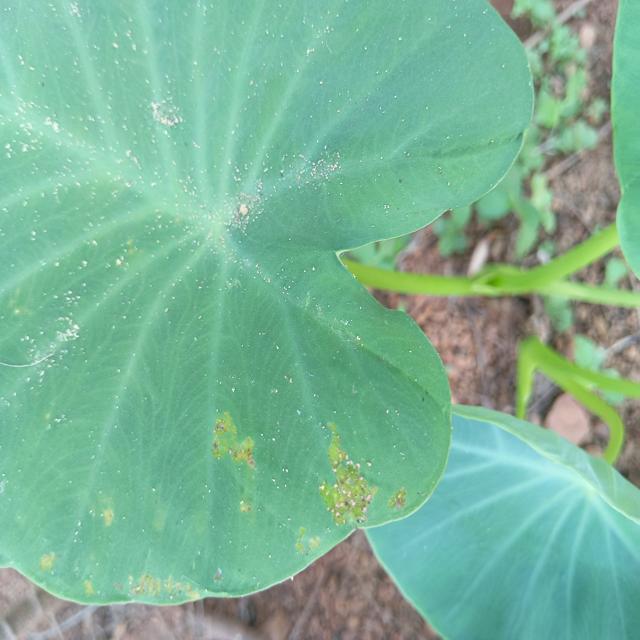
Label: Early_Blight